Highdown New Mill, Angmering

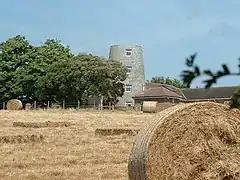
The mill in 2005

Highdown New Mill or Ecclesden Mill is a tower mill at Angmering, Sussex, England which has been converted to residential accommodation.